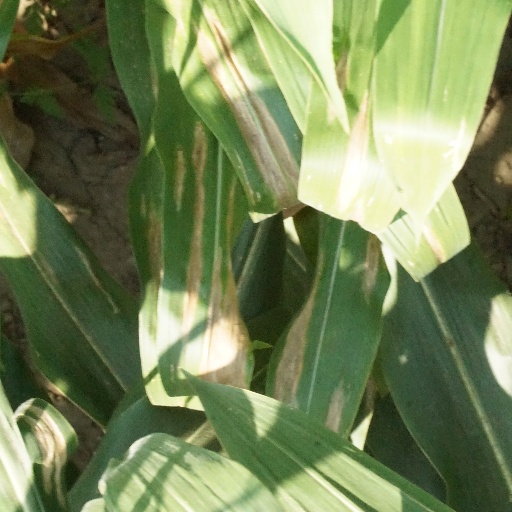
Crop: maize; corn